Mighty High (horse)

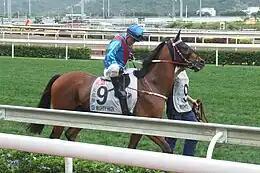
Mighty High

Mighty High is a French-bred, Hong Kong-based retired racehorse. He was one of the nominees for 2010–2011 Hong Kong Horse of the Year.